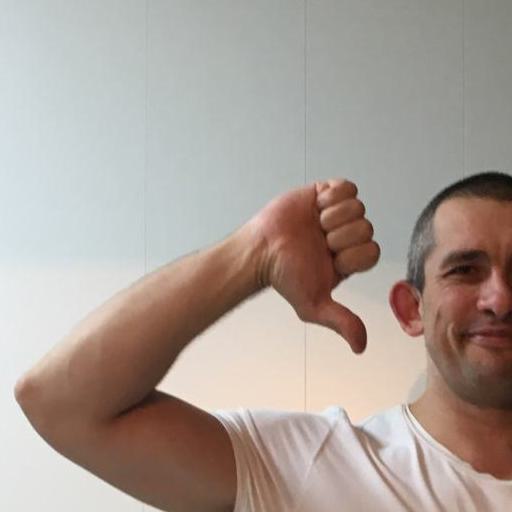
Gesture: dislike